Triumph Dolomite

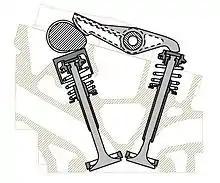
Section of a Triumph Dolomite Sprint cylinder head, highlighting the single cam operating both inlet (directly) and exhaust (through a rocker arm) valves.

Although the Dolomite proved to be refined and rapid, competitors such as the BMW 2002 had a performance advantage which was costing Triumph both sales and prestige. To remedy this, Triumph unveiled the Dolomite Sprint in June 1973, although the launch had been delayed by a year; it had been due to go on sale in 1972.